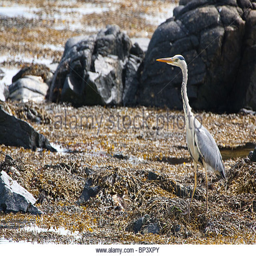
biological species on the west coast